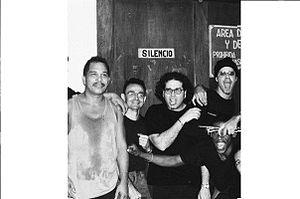
Transporte Urbano est un groupe de rock dominicain fondé en 1982.